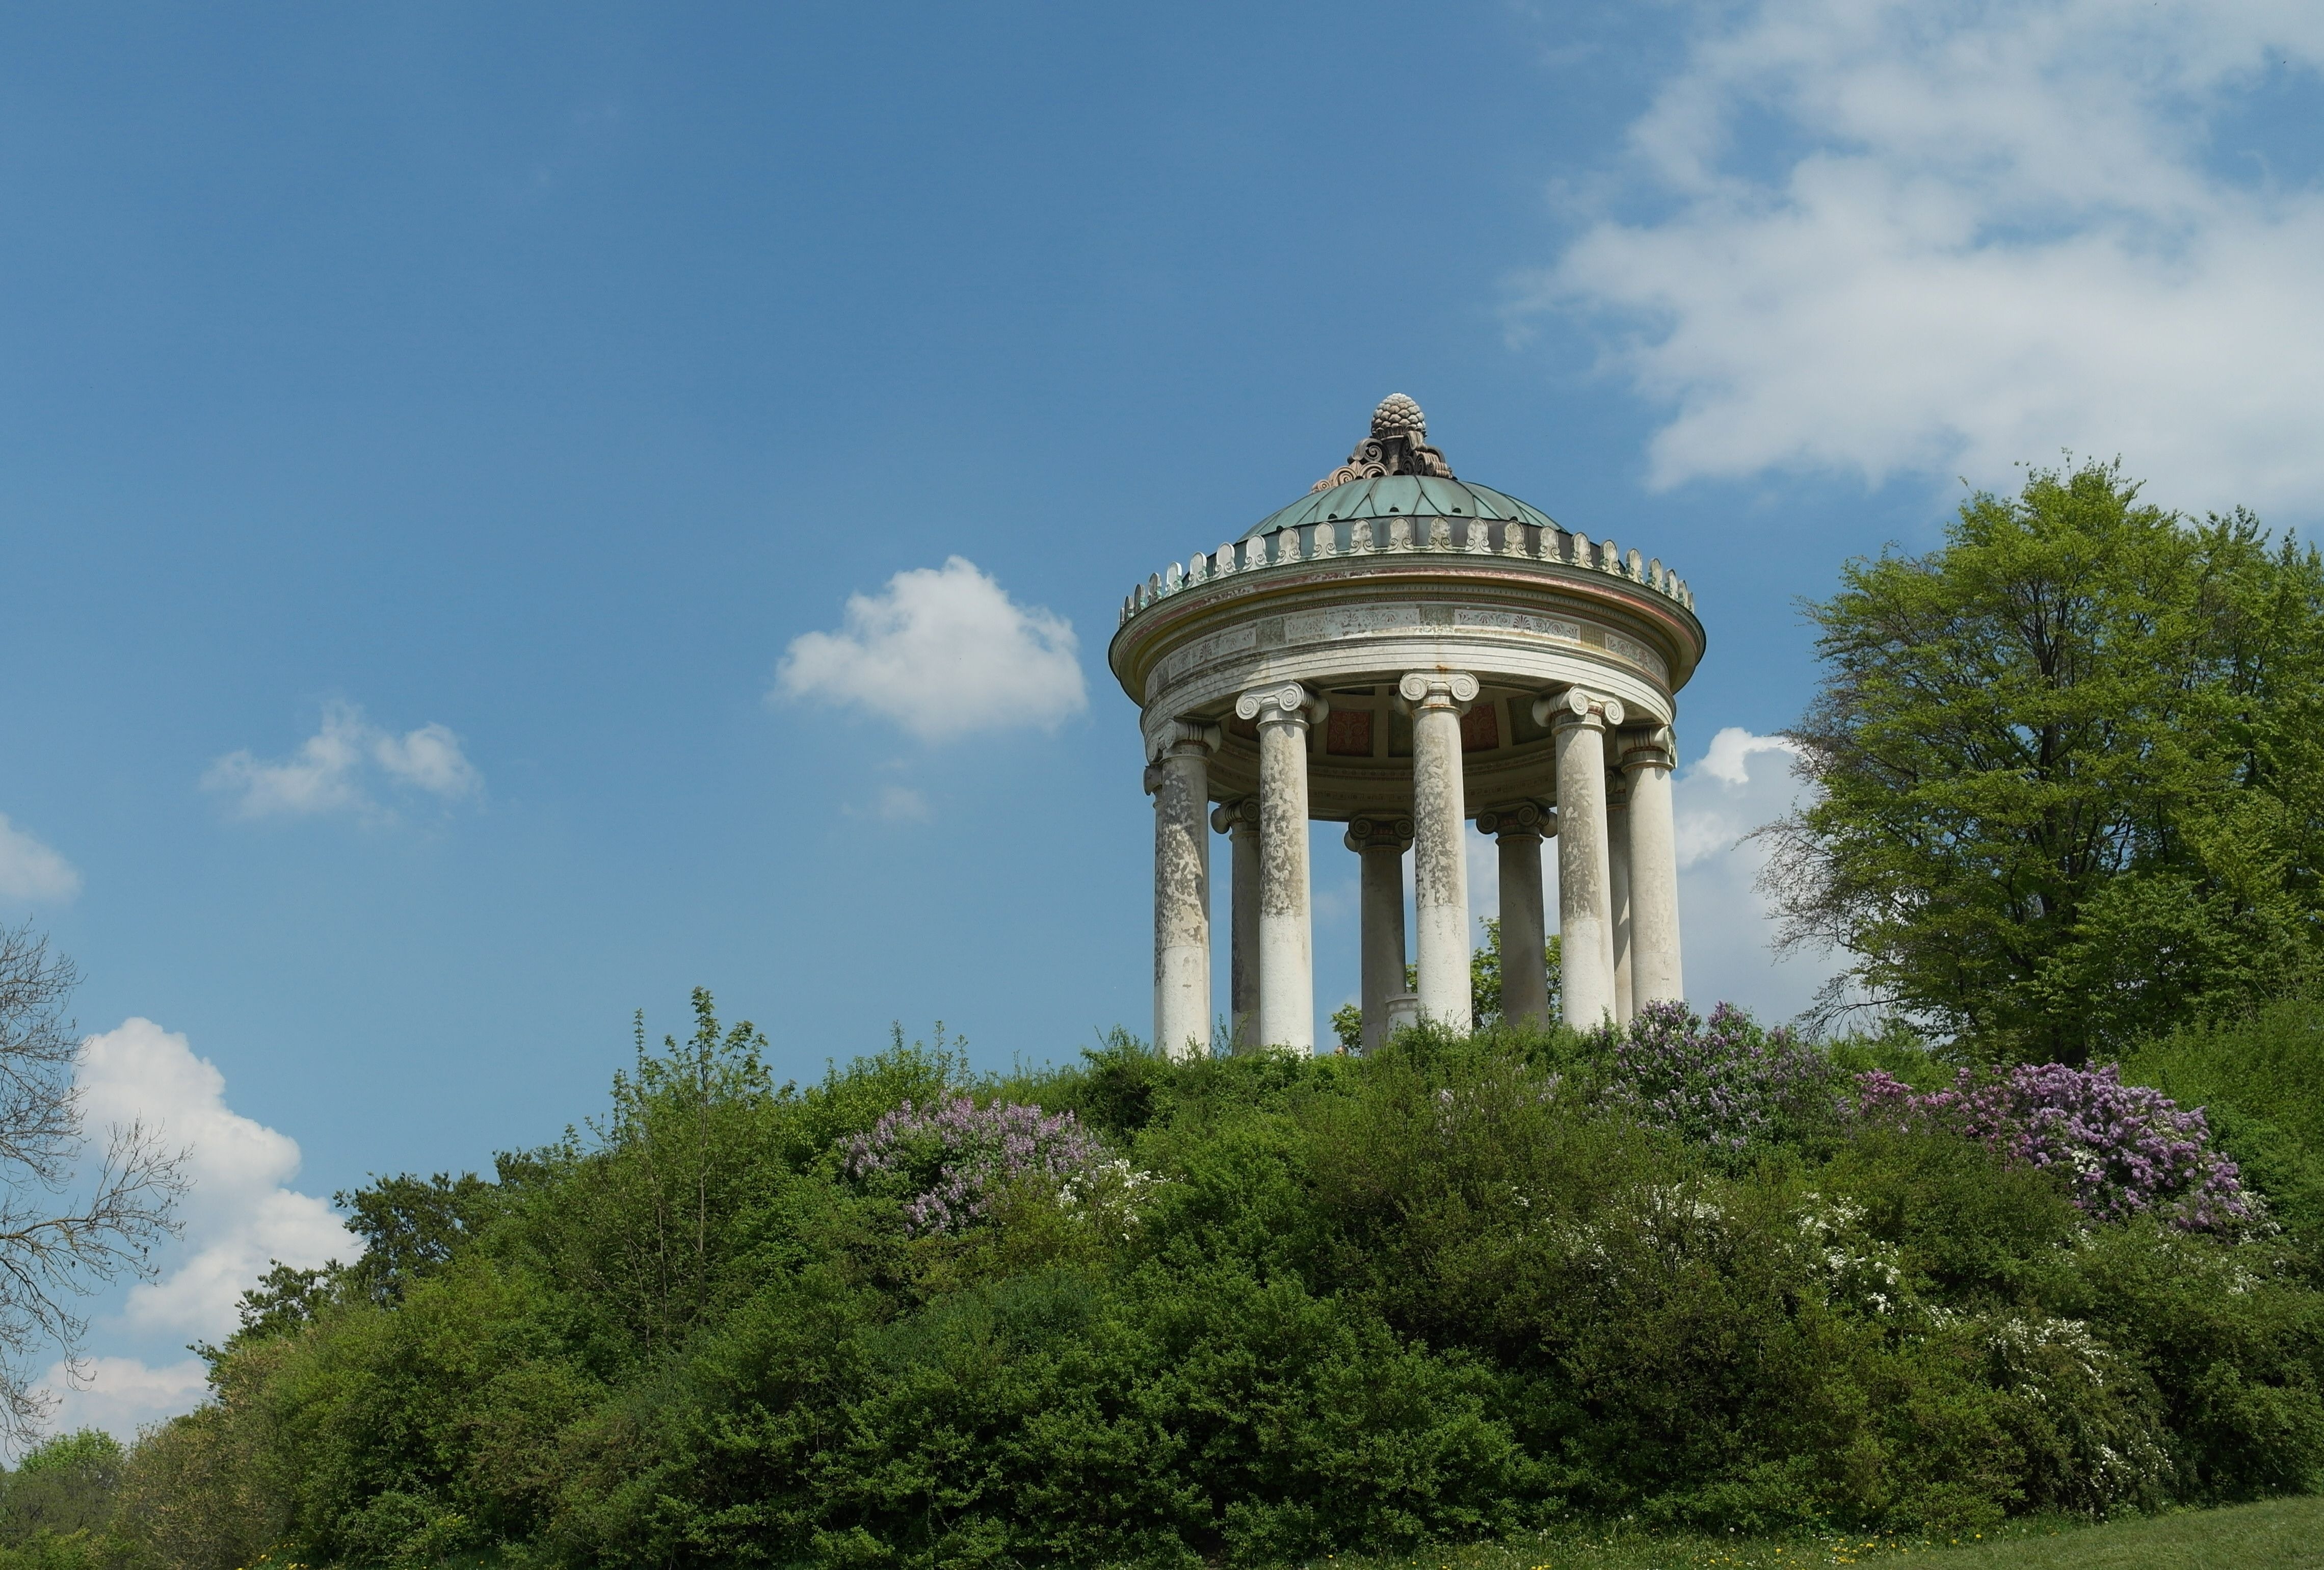
chateau, tower, park, landmark, bavaria, munich, english garden, monopteros